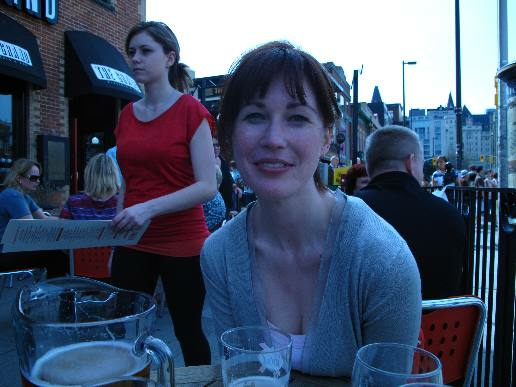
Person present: Yes